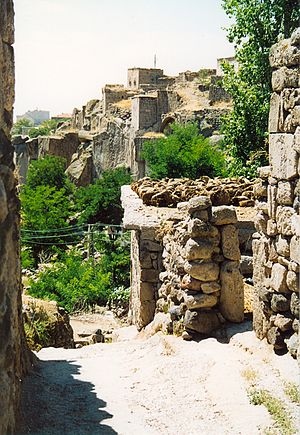
Güzelyurt
Gamle bygninger i Güzelyurt.
Güzelyurt er en mindre by i Kappadokien i Tyrkiet 9 kilometer fra Ihlara og cirka 50 kilometer fra Aksaray.